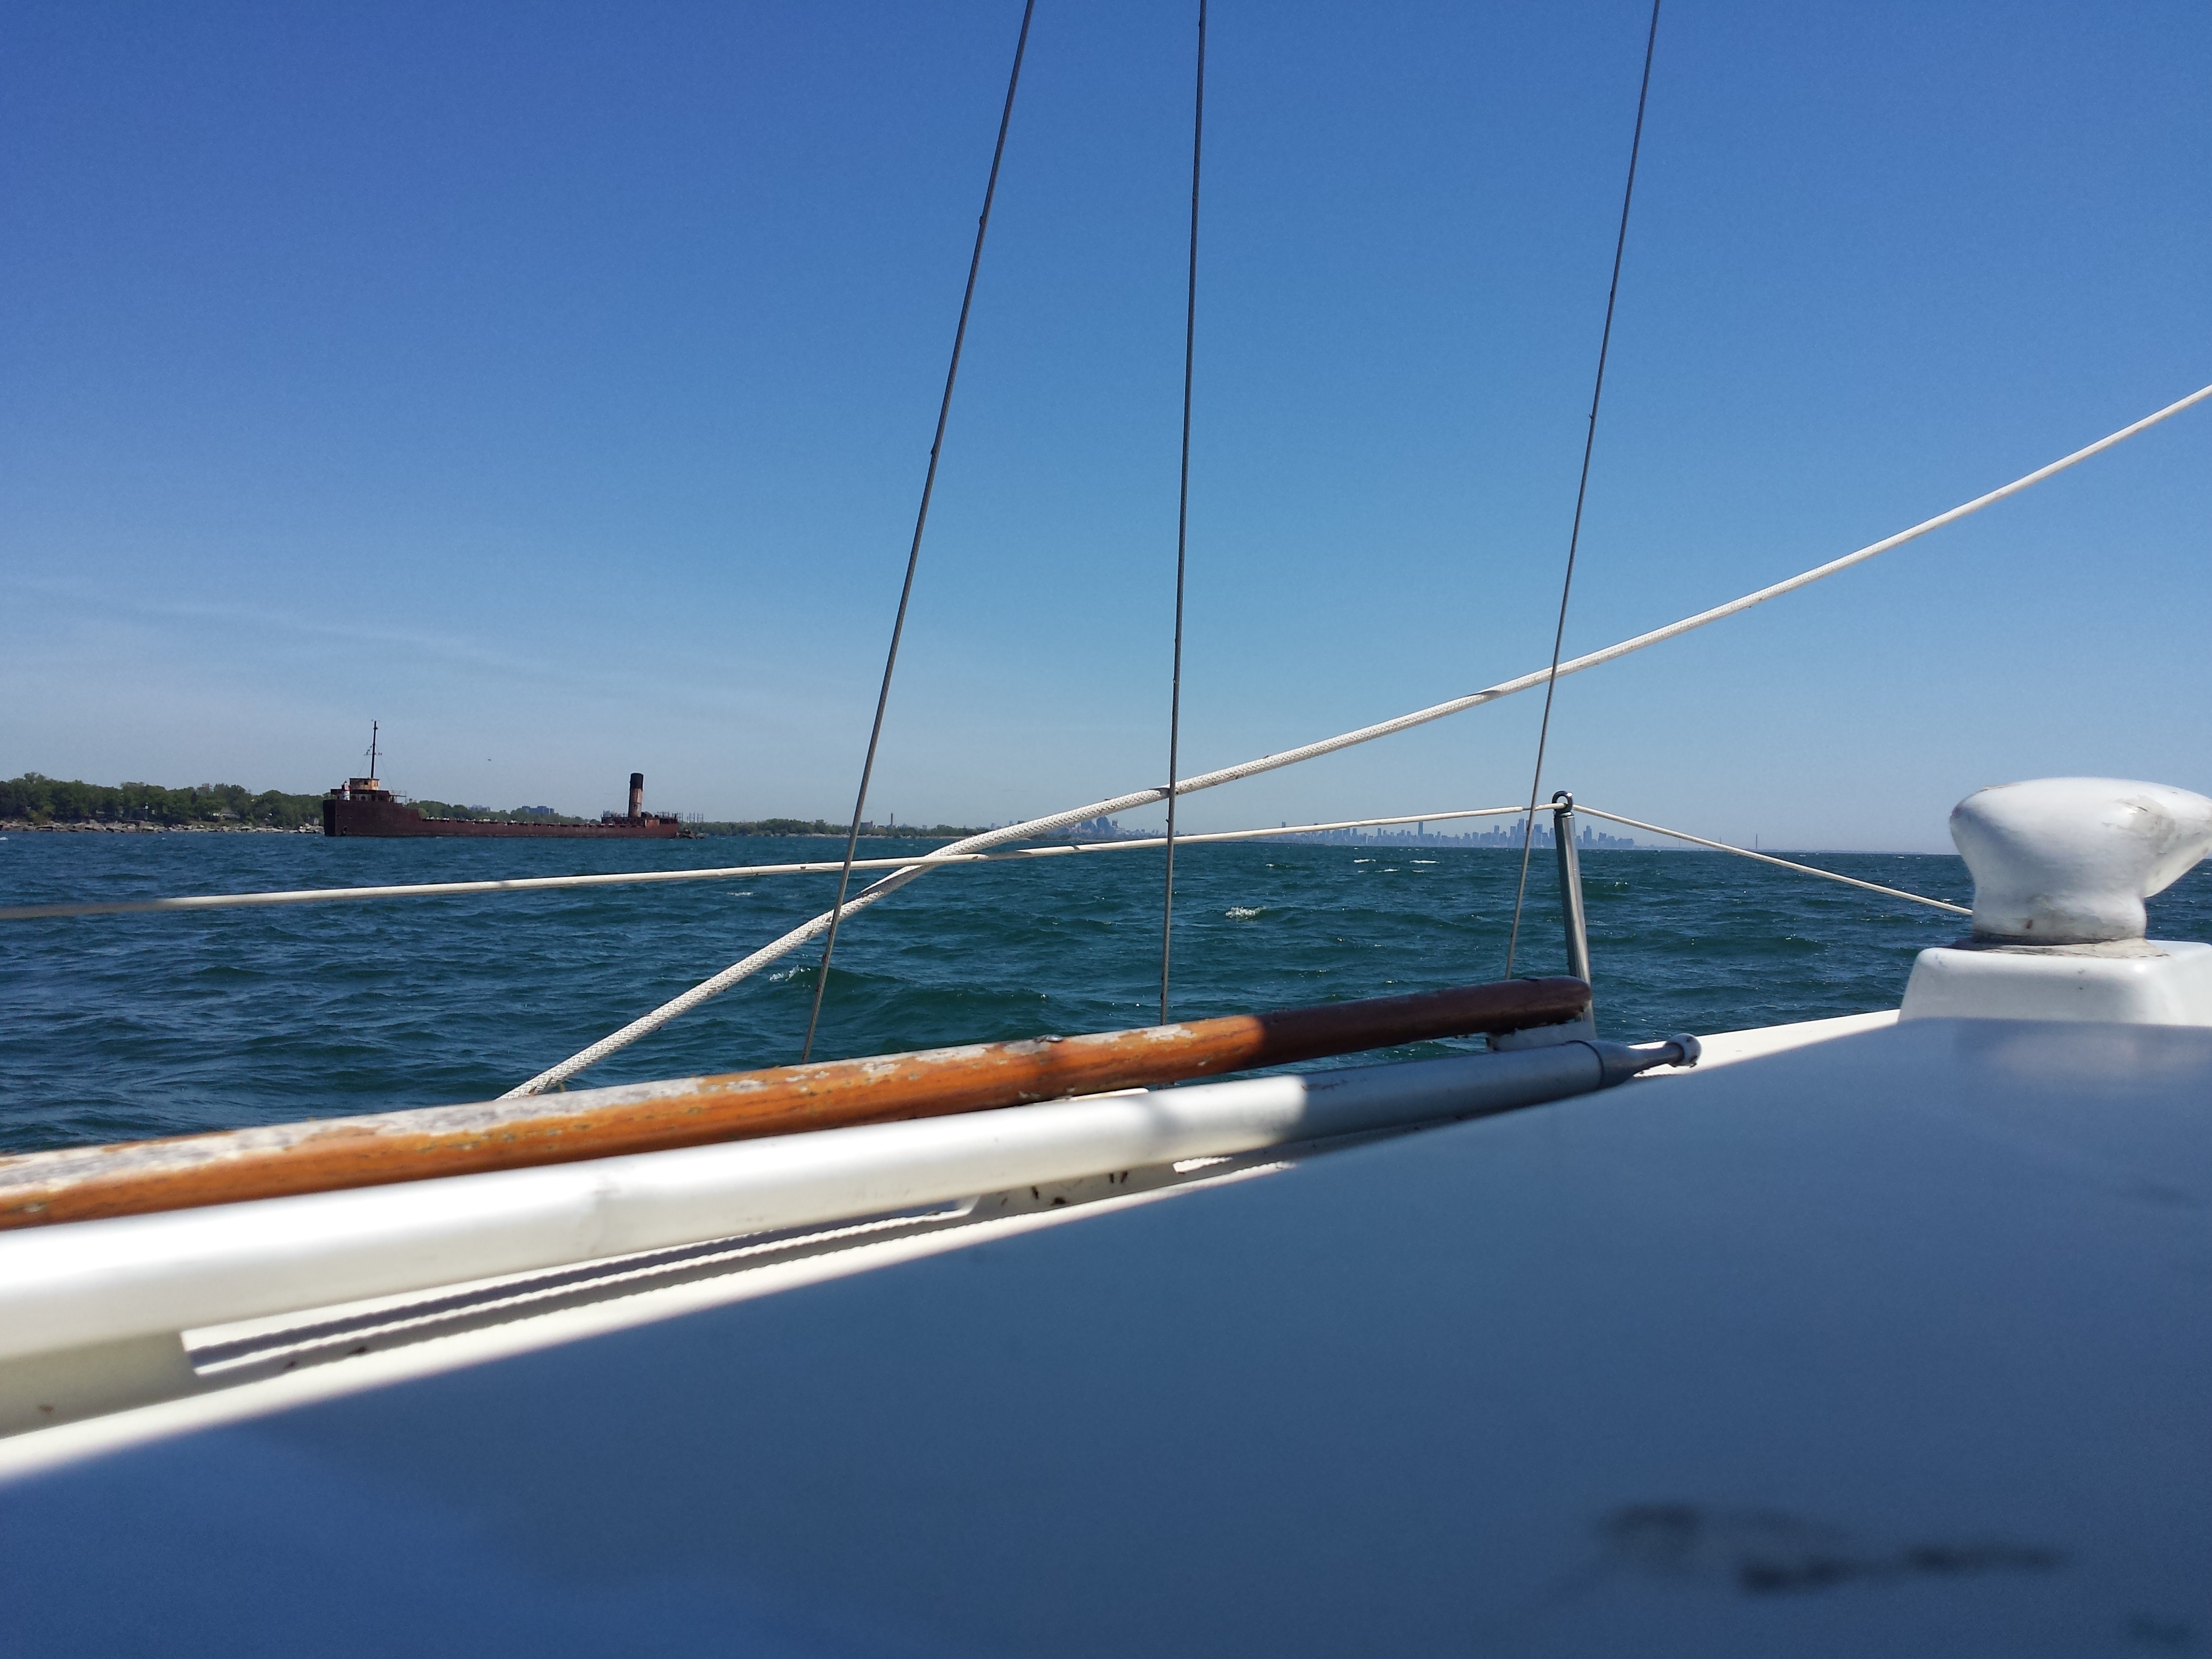
mississauga, lake ontario, canada, water transportation, boat, vehicle, sailing, luxury yacht, yacht, sea, sky, sailboat, boating, deck, watercraft, sail, ocean, wind, naval architecture, vacation, recreation, boats and boating equipment and supplies, ship, channel